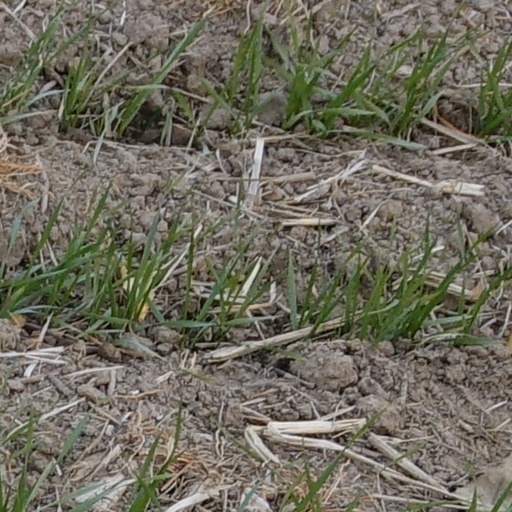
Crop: wheat